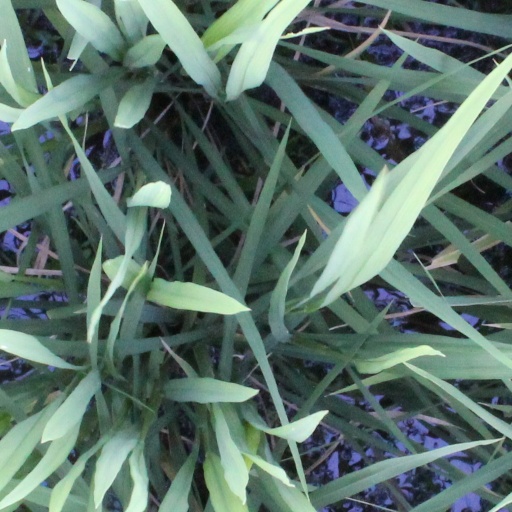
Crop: rice